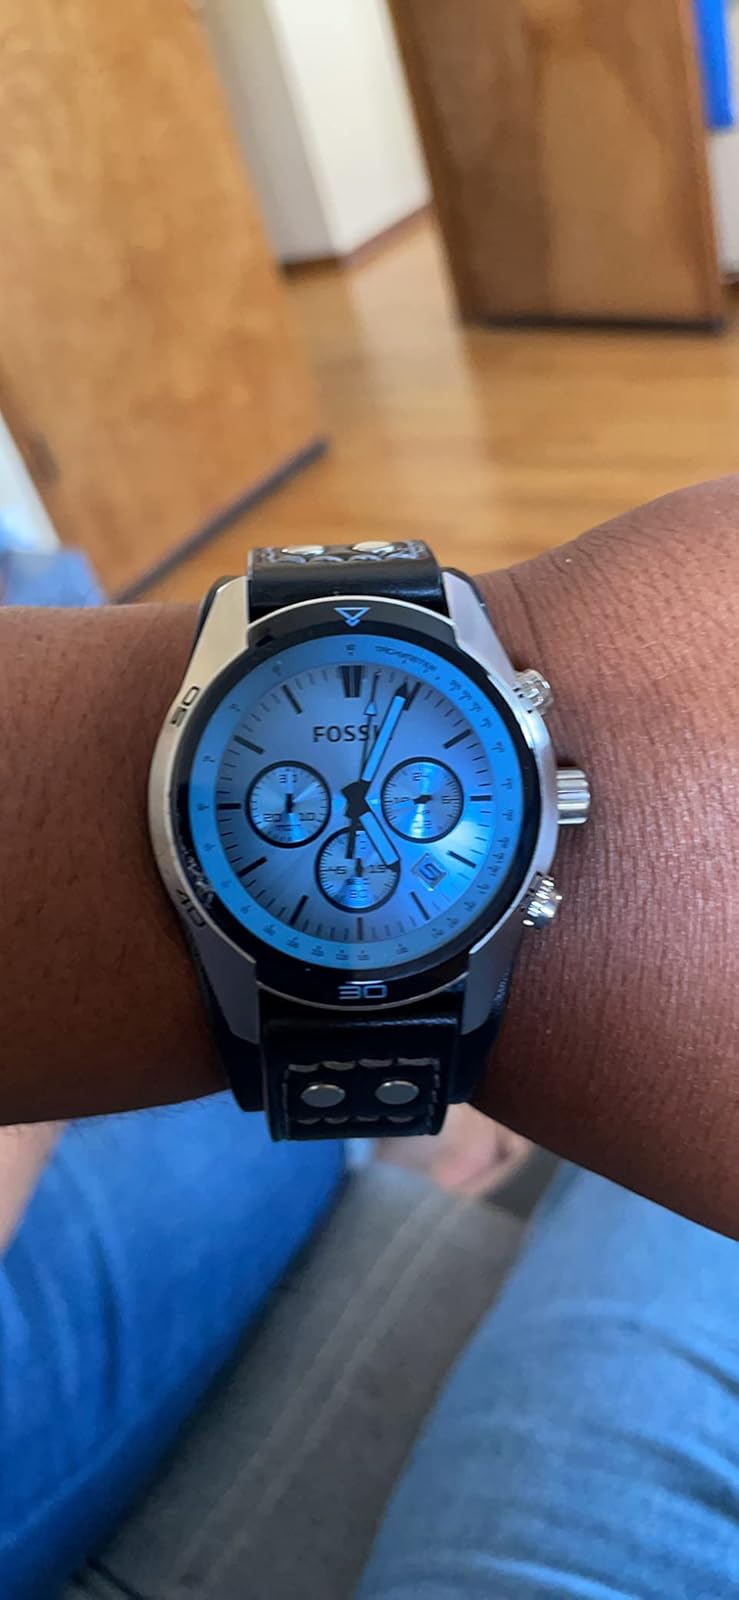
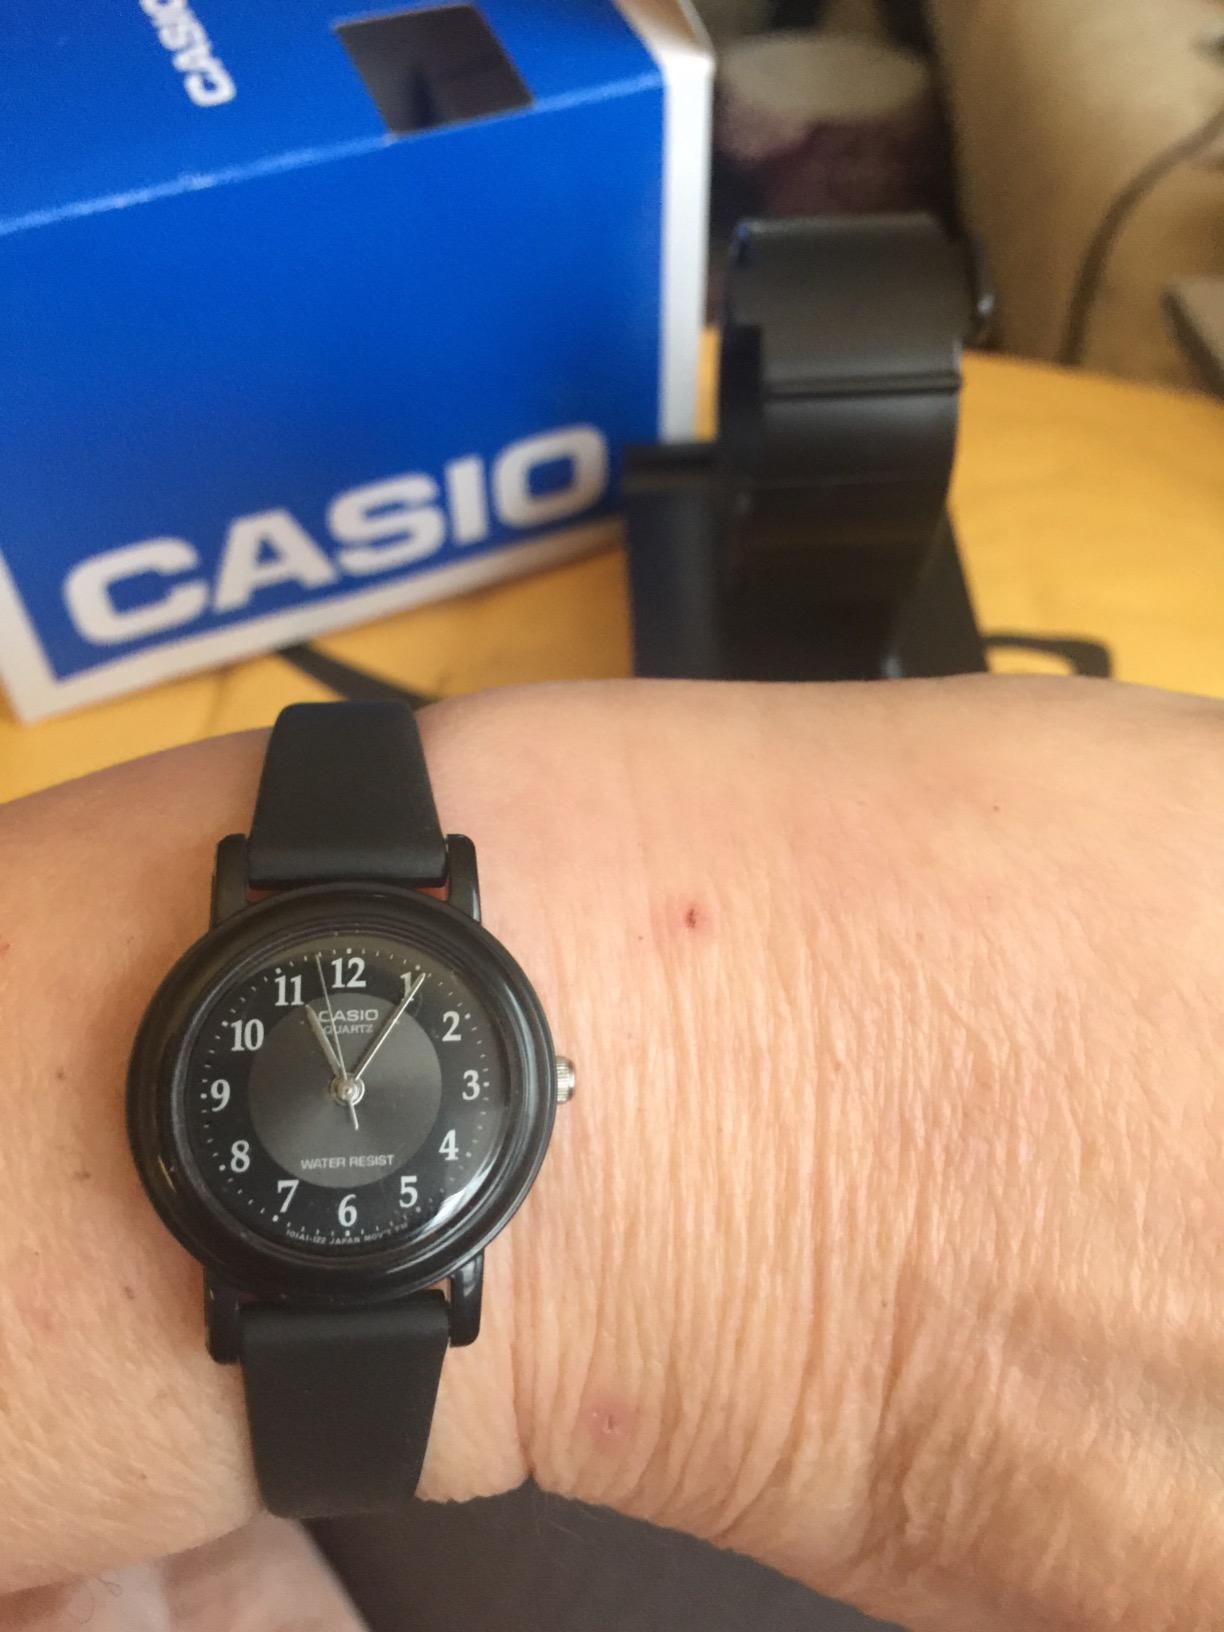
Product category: accessories_watch
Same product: no